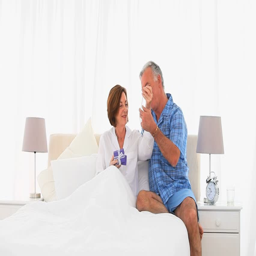
senior man offering a present to his wife